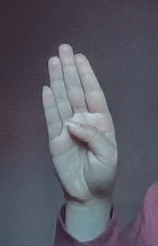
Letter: kaaf